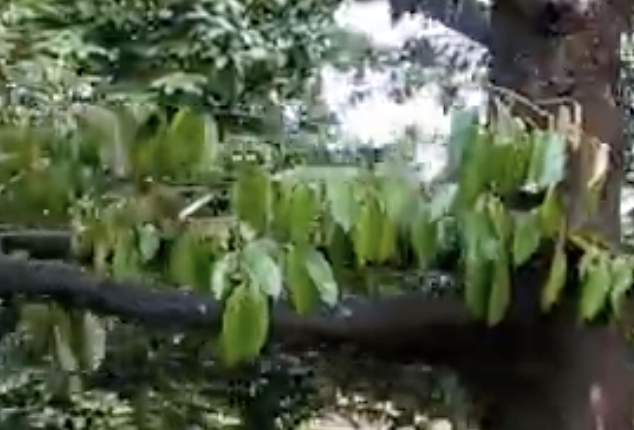
Label: sooty_mold